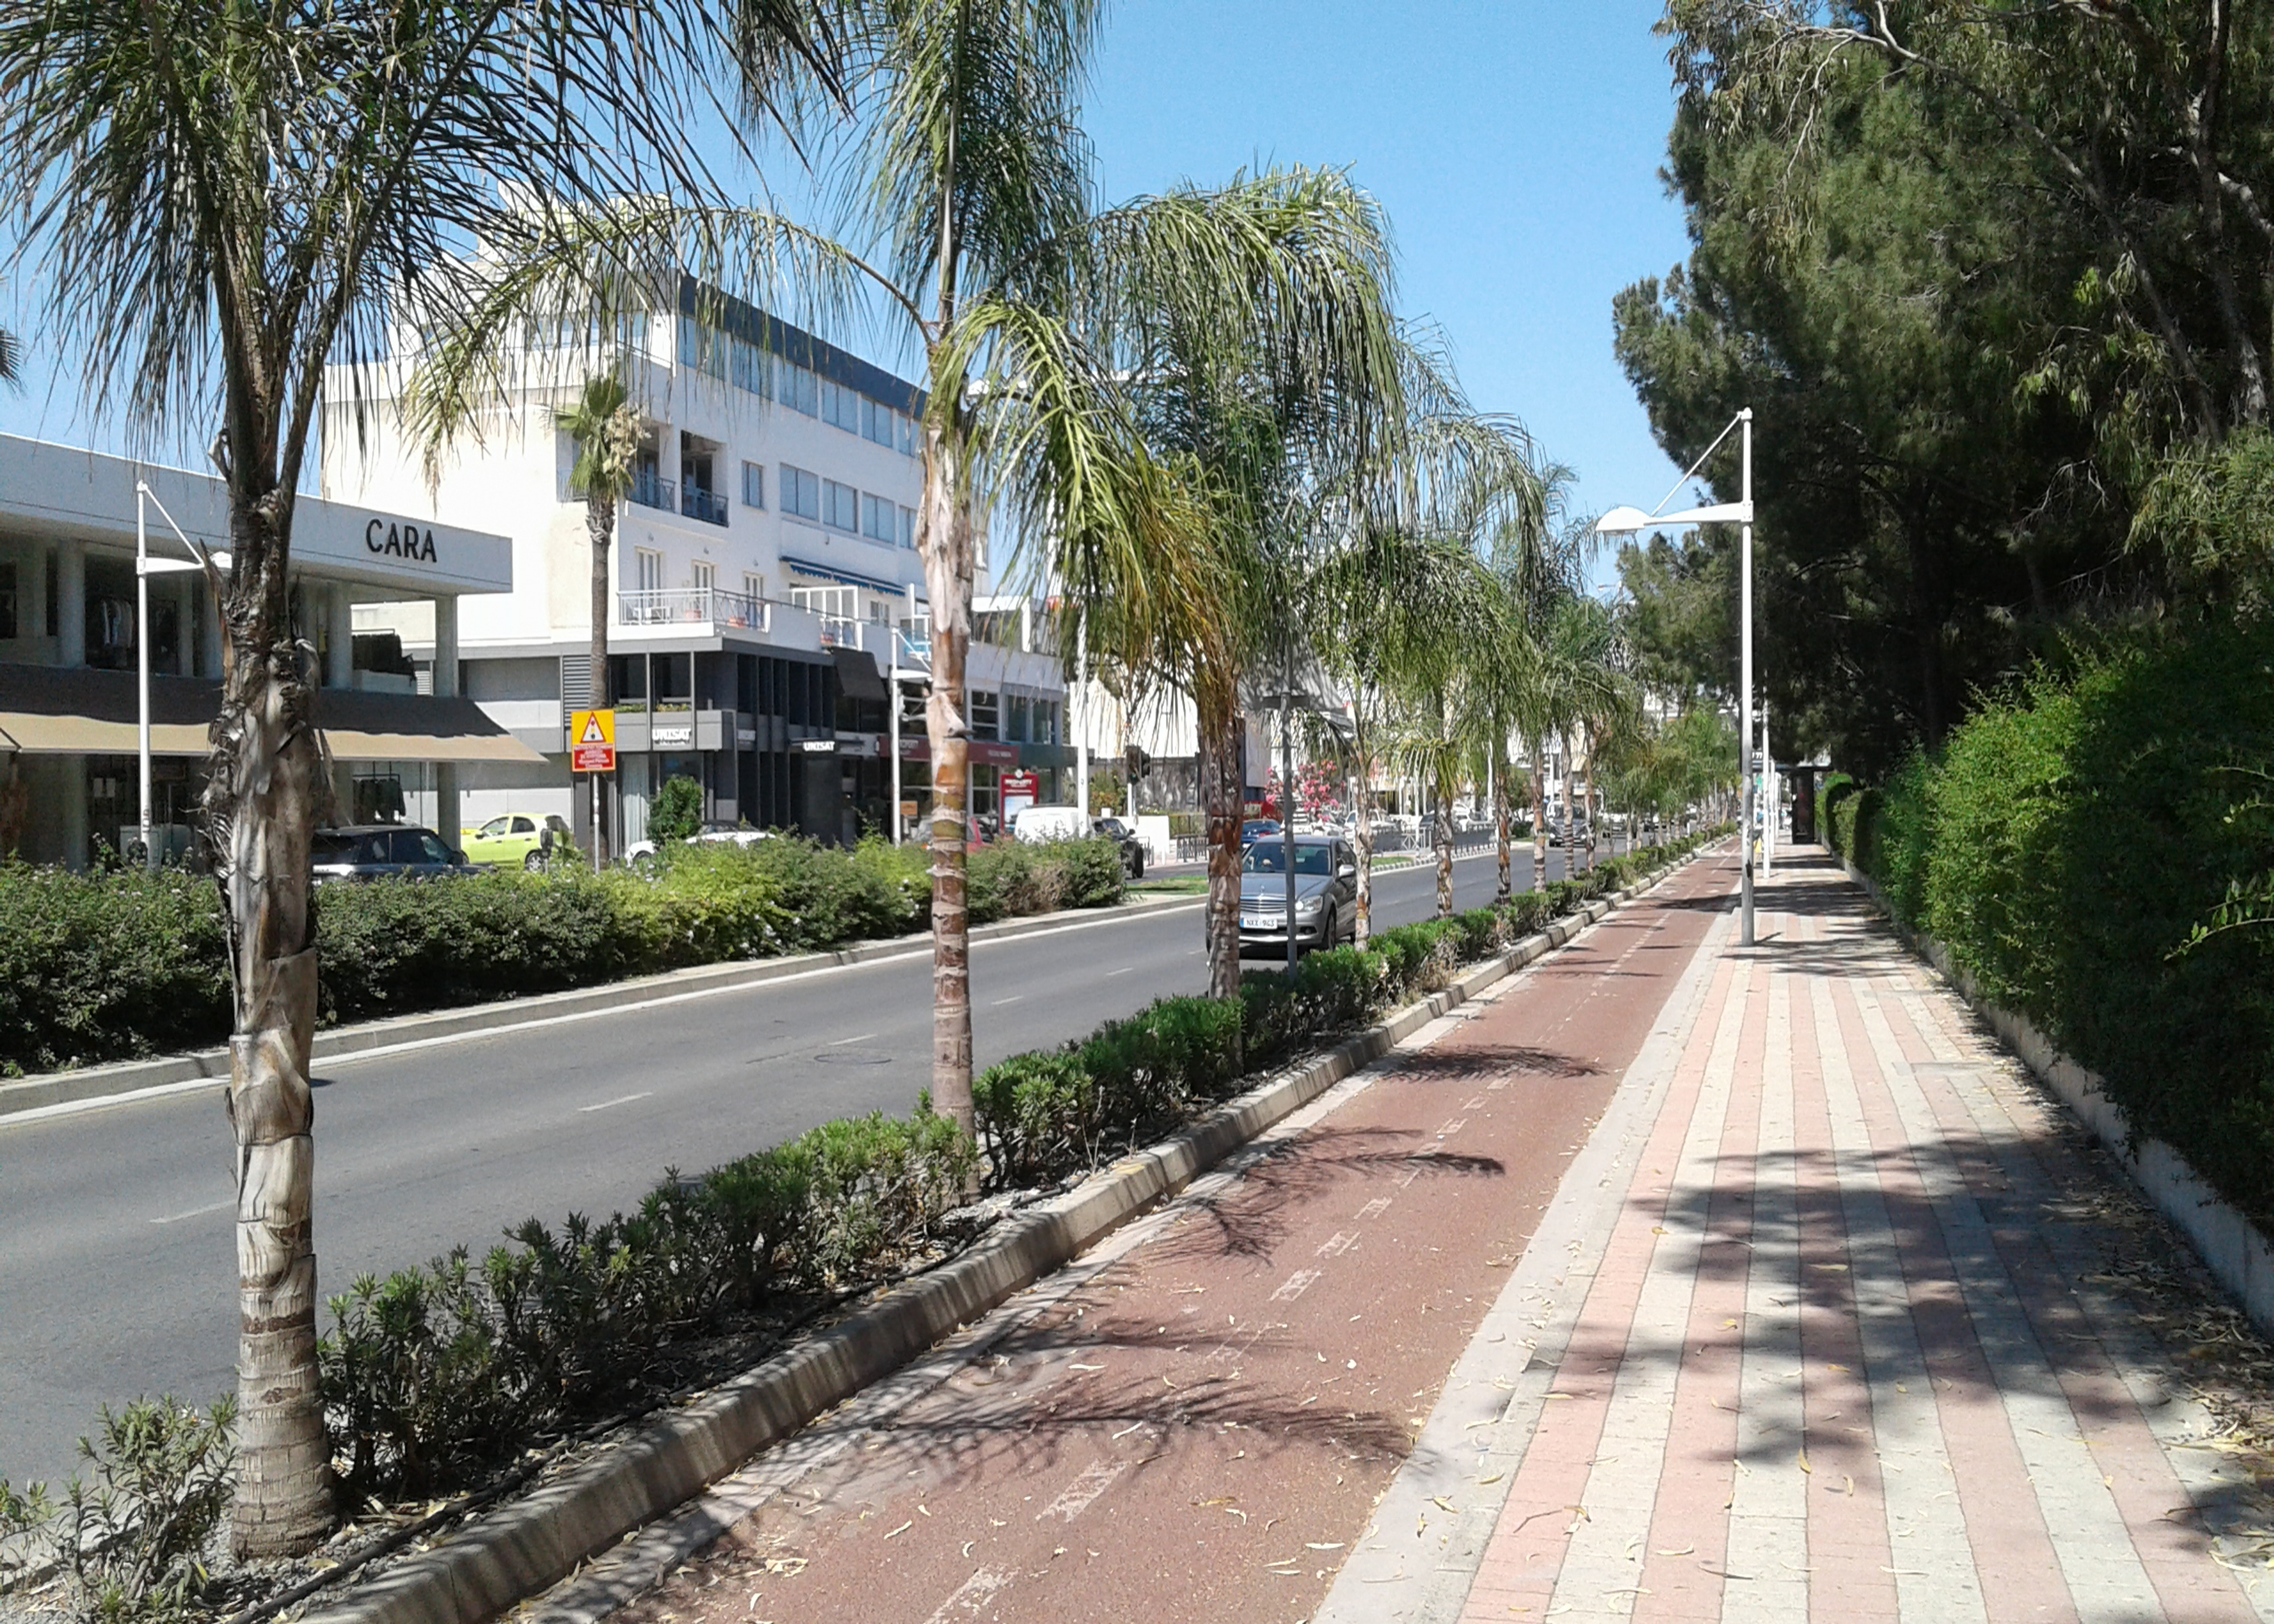
road, asphalt, plant, pavement, trees, traffic, cars, building, sky, infrastructure, road surface, tree, window, urban design, thoroughfare, house, neighbourhood, car, residential area, woody plant, sidewalk, real estate, city, landscape, vehicle, metropolitan area, grass, mixed use, suburb, pedestrian, street, wheel, parking, walkway, public utility, apartment, lane, tar, facade, nonbuilding structure, compact car, downtown, driveway, highway, path, recreation, intersection, curb, condominium, shadow, transport, street light